School bus

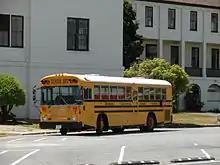
1990s Blue Bird TC/2000 RE in California

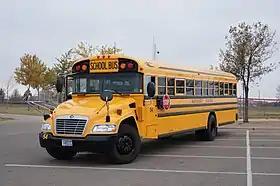
Blue Bird Vision (2nd Gen)

For school bus manufacturers, the 1980s marked a period of struggle, following a combination of factors. As the decade began, the end of the baby-boom generation had finished high school; with a decrease in student population growth, school bus manufacturing was left with a degree of overcapacity. Coupled with the recession economy of the early 1980s, the decline in demand for school bus production left several manufacturers in financial ruin. To better secure their future, during the 1990s, school bus manufacturers underwent a period of transition, with several ownership changes leading to joint ventures and alignments between body manufacturers and chassis suppliers.